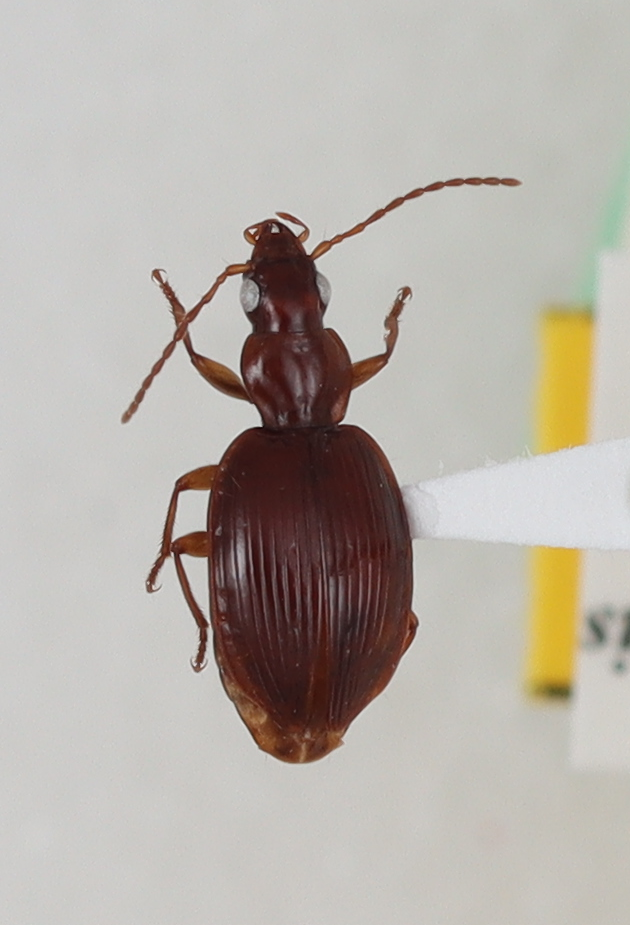
Scientific name: Blackburnia kilauea
Plot: 15
Trap: S
Collected: 20190605